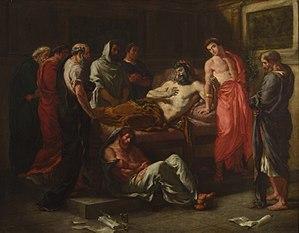
La collection des peintures françaises du musée des Beaux-Arts de Lyon représente un des plus vastes ensembles de peintures d'artistes français de France. Il constitue la collection la plus importante du musée Saint-Pierre, constamment enrichie au cours de ses deux siècles d'existence. Le point fort de cette collection est constitué par les œuvres du XVIIᵉ siècle.